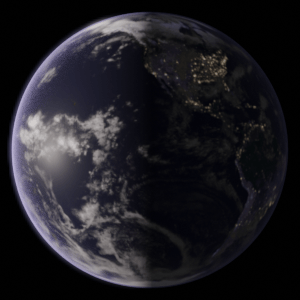
Cette animation a été créée dans Blender, et compressée avec gifski, d’après des textures de la NASA.
La rotation de la Terre est le mouvement de la Terre sur elle-même autour de l'axe des pôles géographiques qui relie le pôle Nord au pôle Sud. Ce mouvement ne doit pas être confondu avec la révolution de la Terre, mouvement de translation elliptique de la Terre autour du Soleil.
La Terre est la troisième planète par ordre d'éloignement au Soleil et la cinquième plus grande aussi bien par la masse que le diamètre du Système solaire. Par ailleurs, elle est le seul objet céleste connu pour abriter la vie. Elle orbite autour du Soleil en 365,256 jours solaires — une année sidérale — et réalise une rotation sur elle-même relativement au Soleil en 23 h 56 min 4 s — un jour sidéral — soit un peu moins que son jour solaire de 24 h du fait de ce déplacement autour du Soleil. L'axe de rotation de la Terre possède une inclinaison de 23°, ce qui cause l'apparition des saisons.